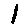
Label: 1